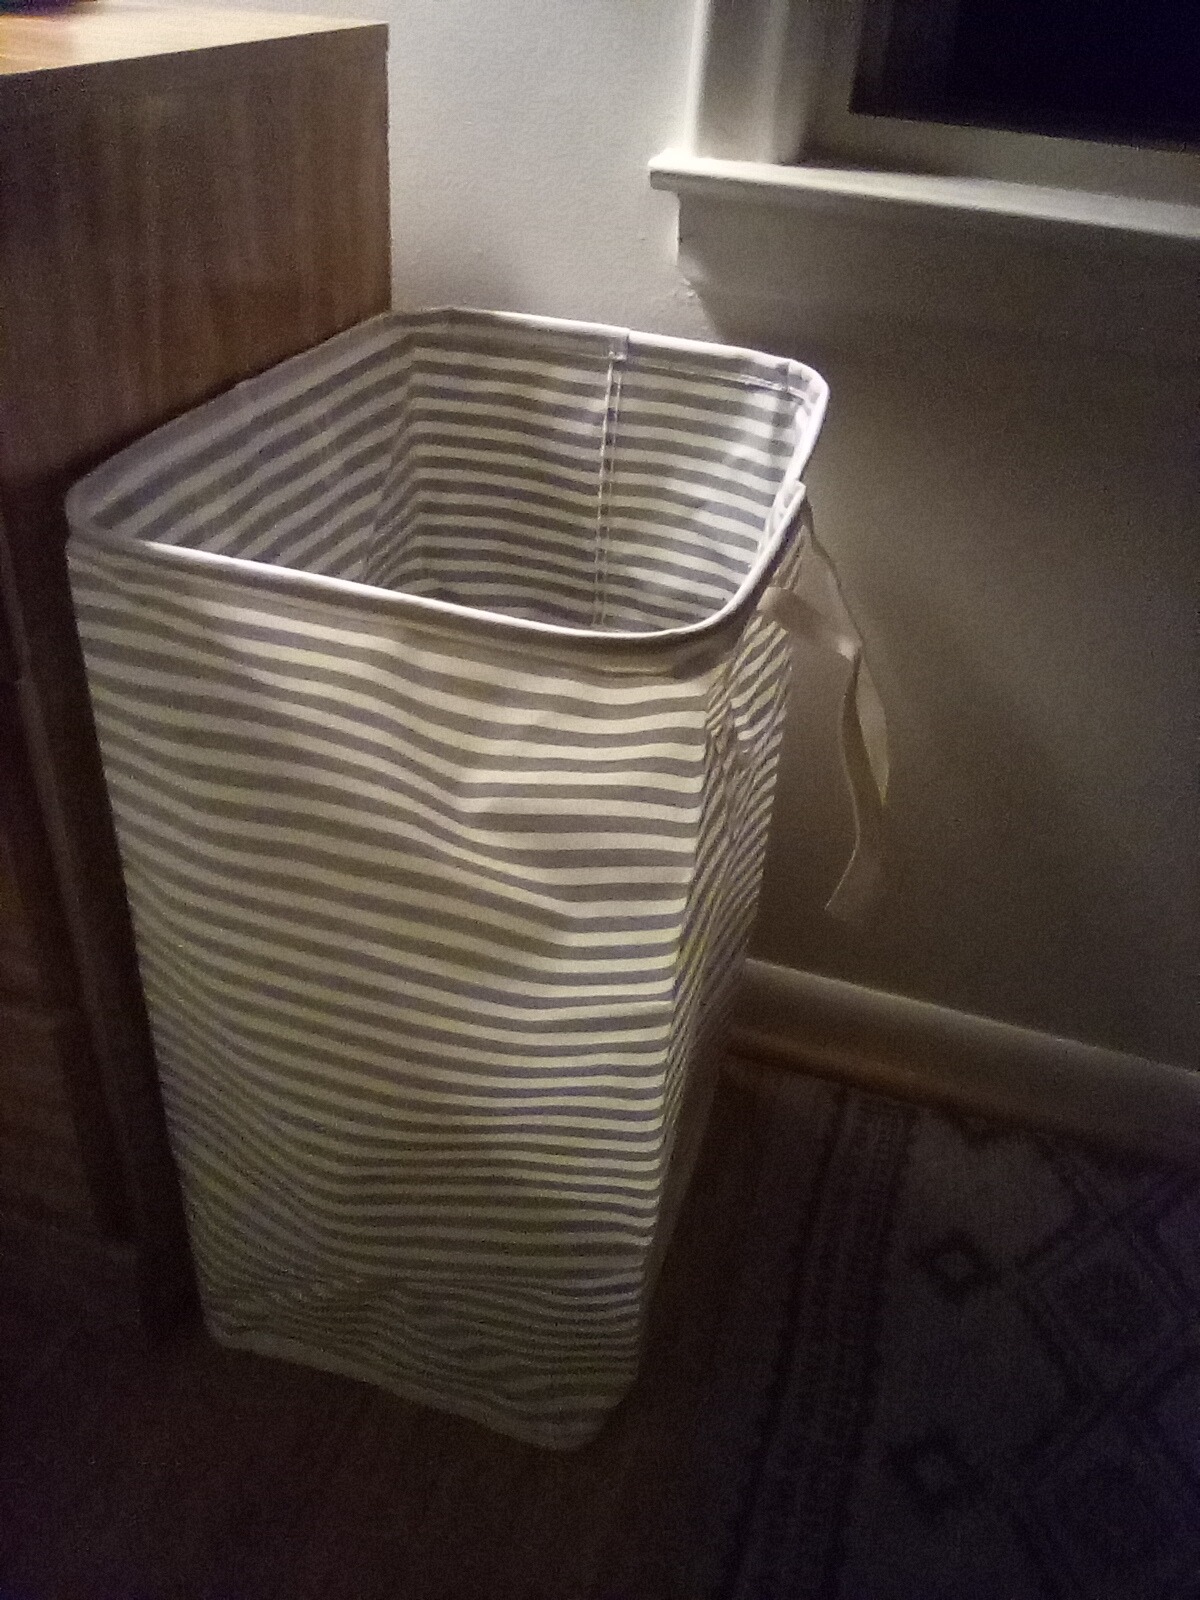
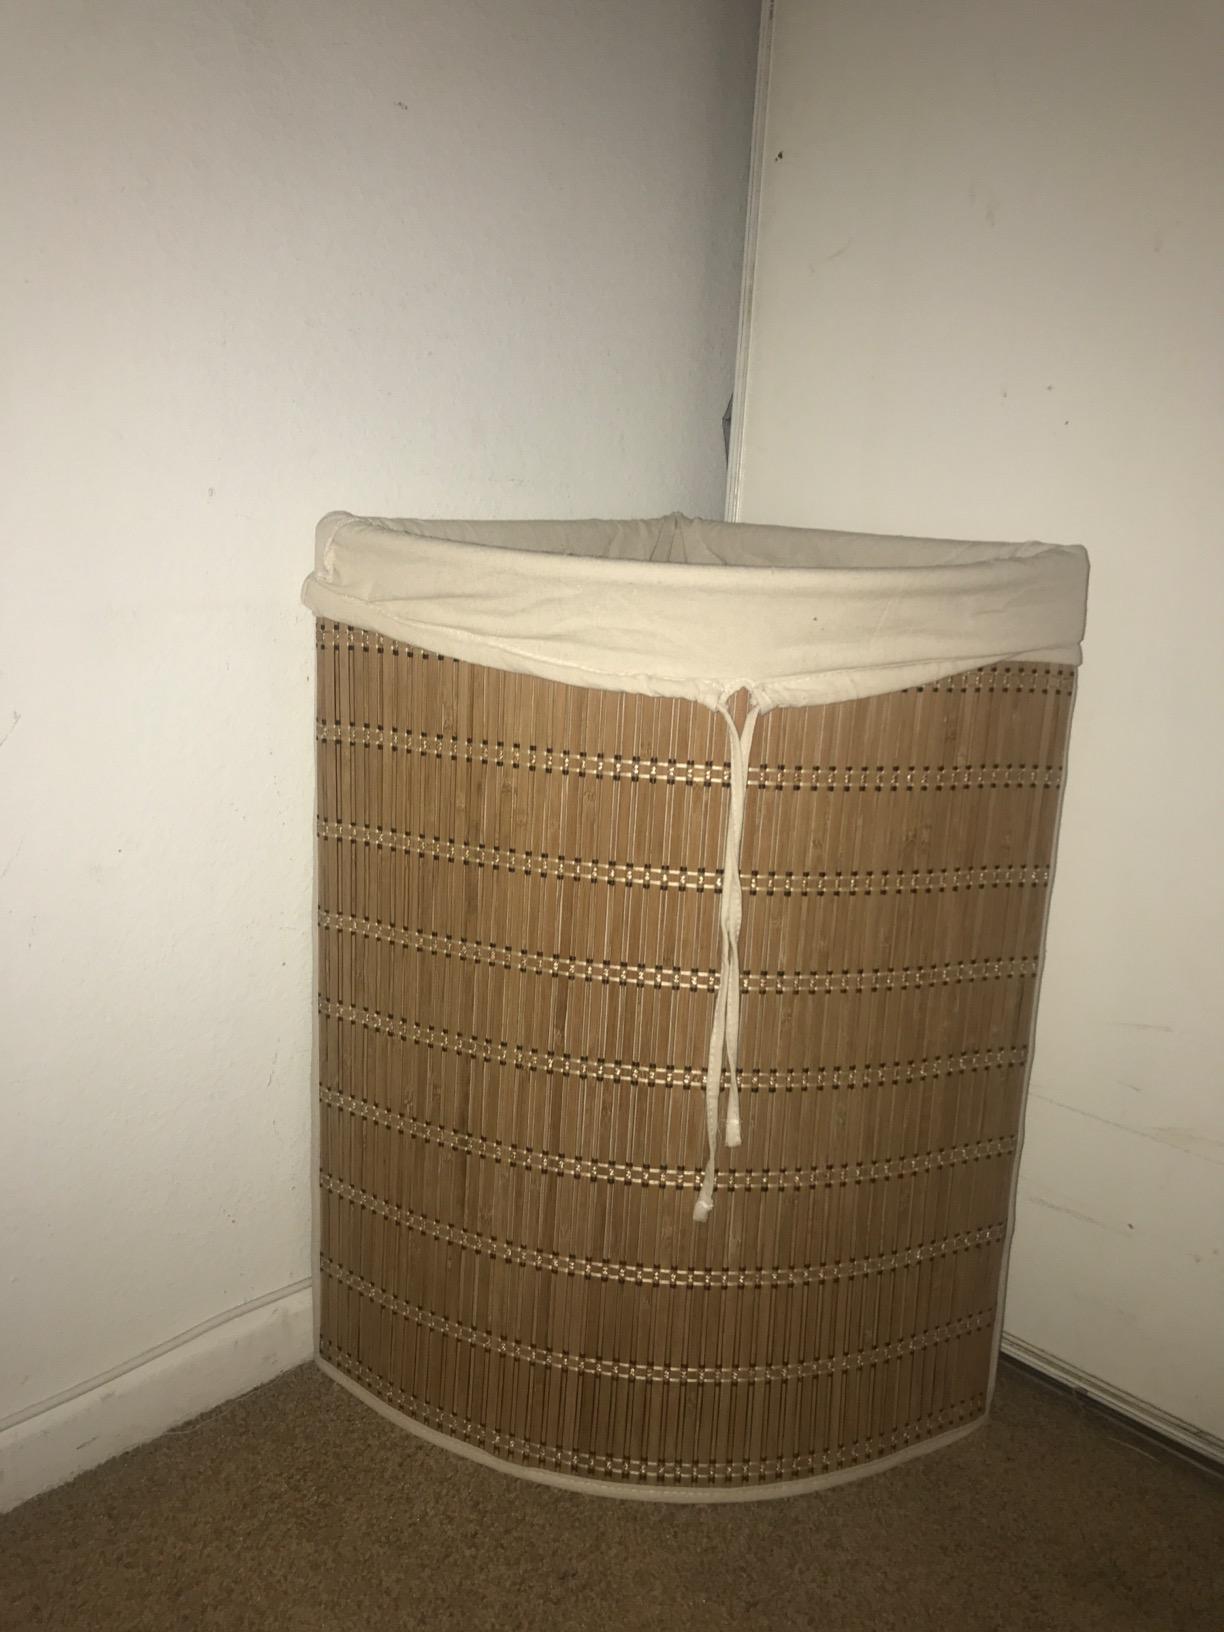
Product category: items_hamper
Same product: no